Danny Roane: First Time Director

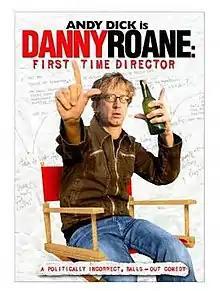
Theatrical release poster

Danny Roane: First Time Director is a 2006 American mockumentary comedy film written, directed by and starring Andy Dick, and also starring Jack Black and Mo Collins. This independent production is a documentary mixed with a mockumentary on Dick's struggle on making a film. The film premiered at the 2006 South by Southwest Film Festival, and released to DVD on November 6, 2007.